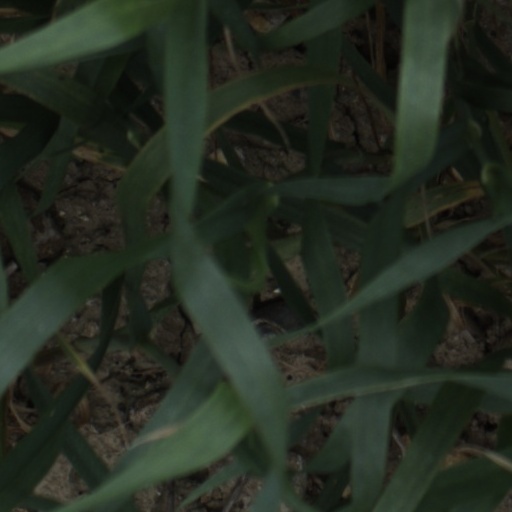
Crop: wheat